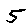
Label: 5